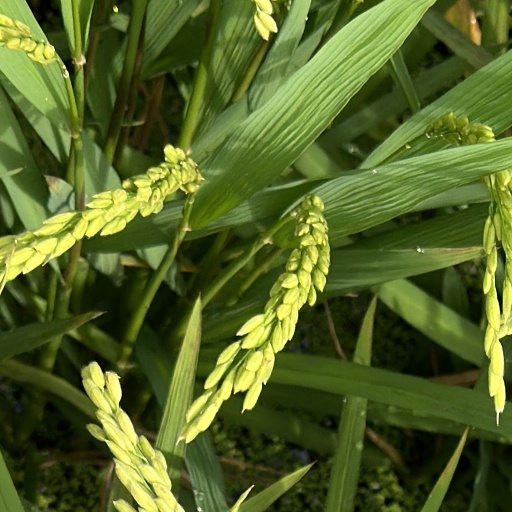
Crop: rice